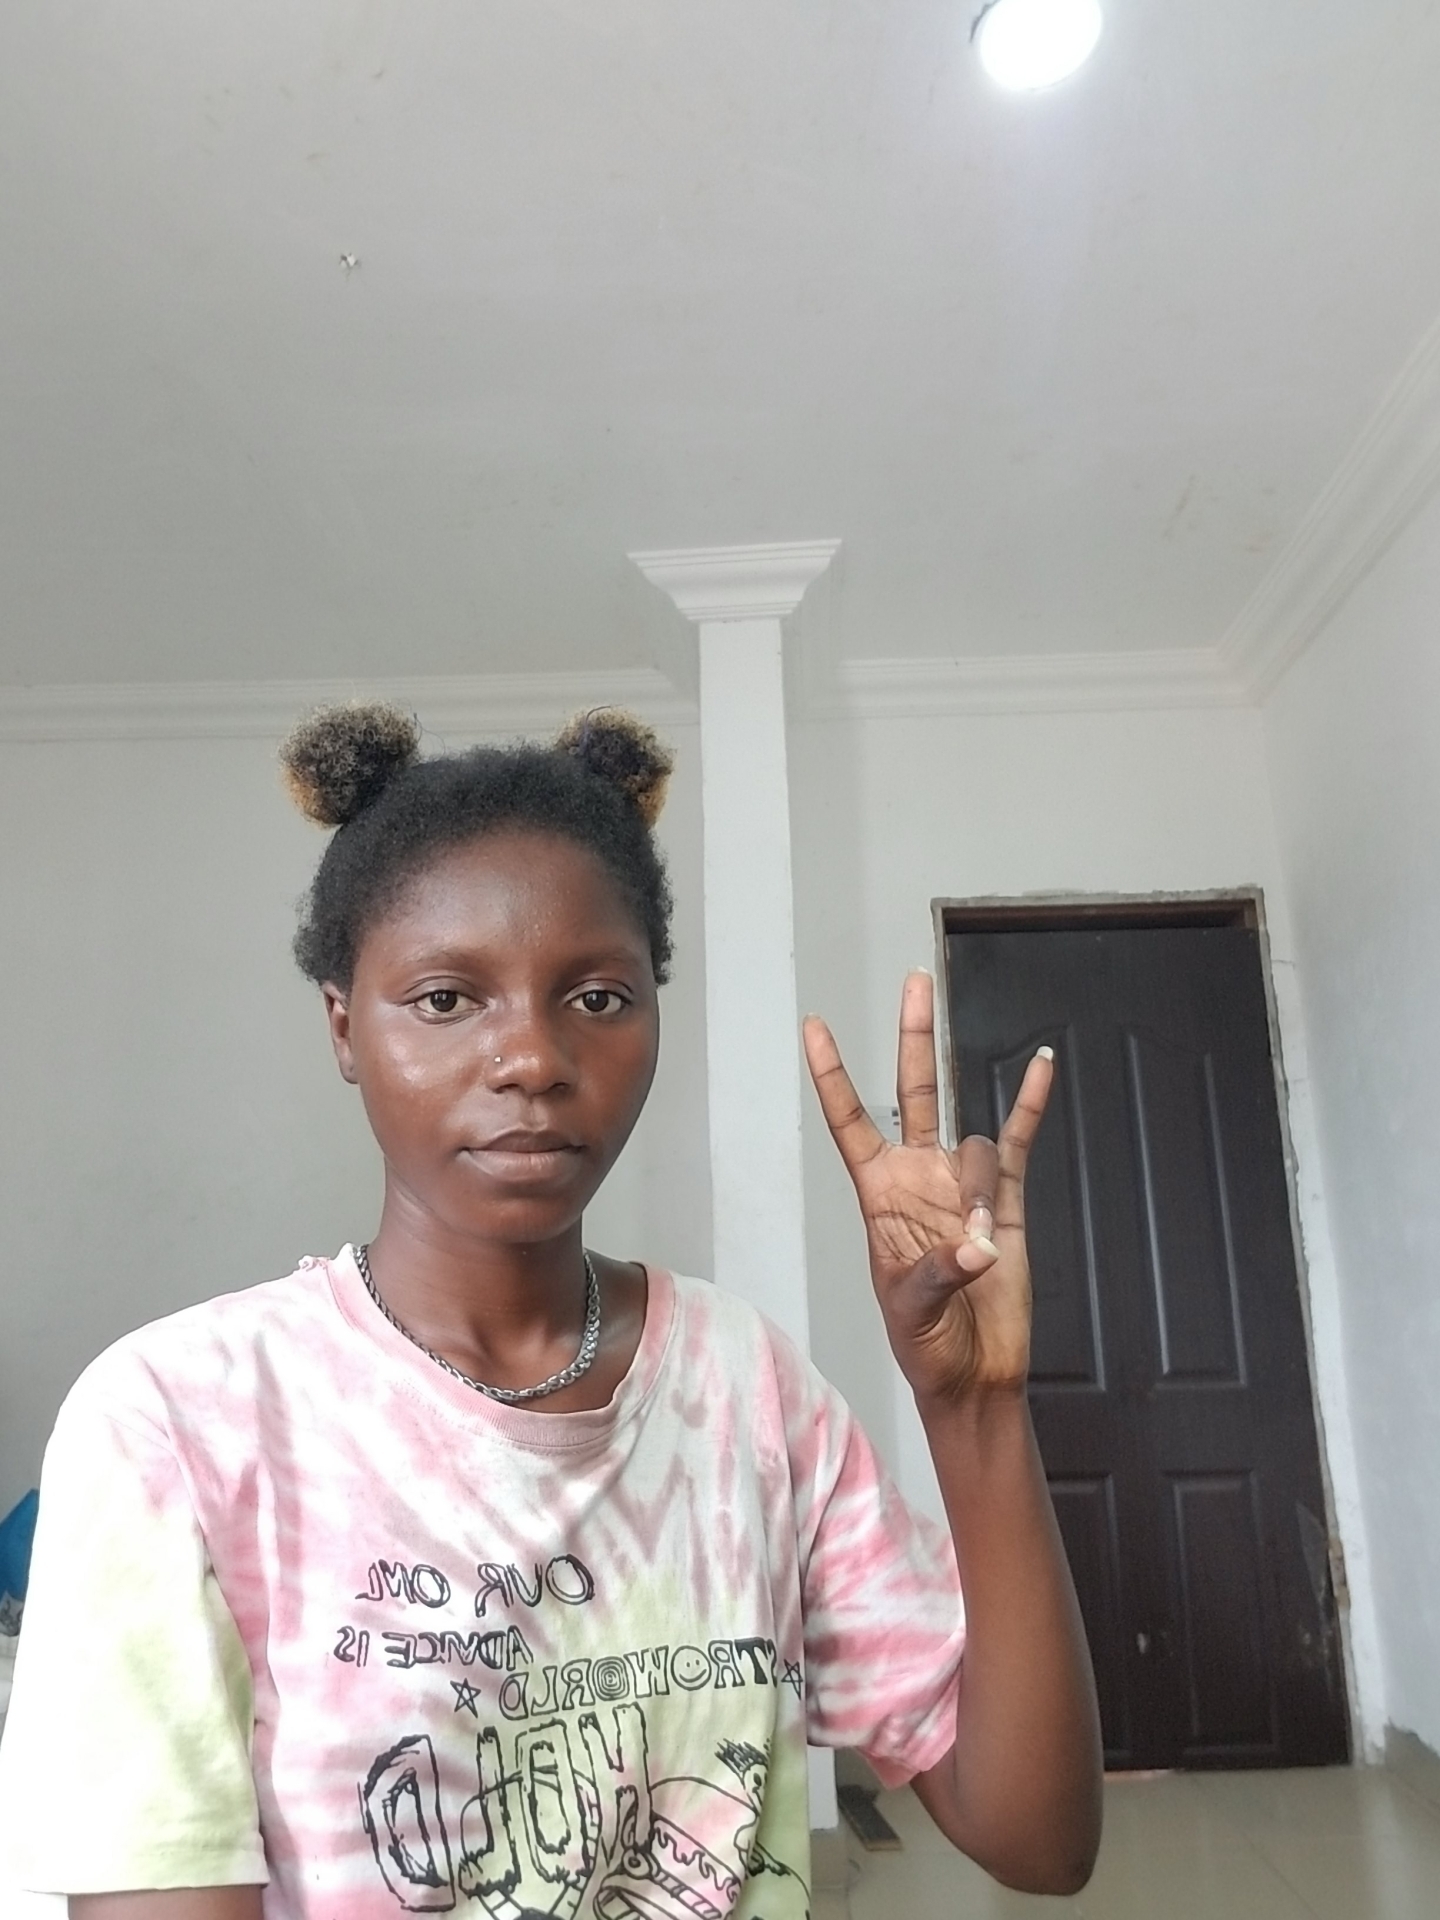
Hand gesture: three3